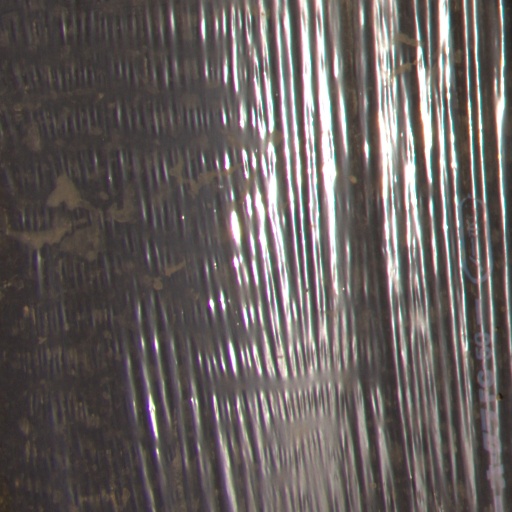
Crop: Jerusalem artichoke